Remembering Srebrenica

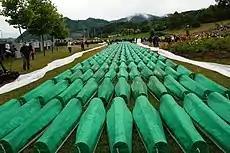
Burial of 775 identified Bosniaks in 2010

Remembering Srebrenica's work has received broad support from numerous high-profile figures. During the commemoration of the 25th anniversary, Prime Minister Boris Johnson said: "There are those who would prefer to forget or deny the enormity of what took place. We must not allow that to happen. We owe it to the victims and to future generations to remember Srebrenica and to ensure it never happens again."